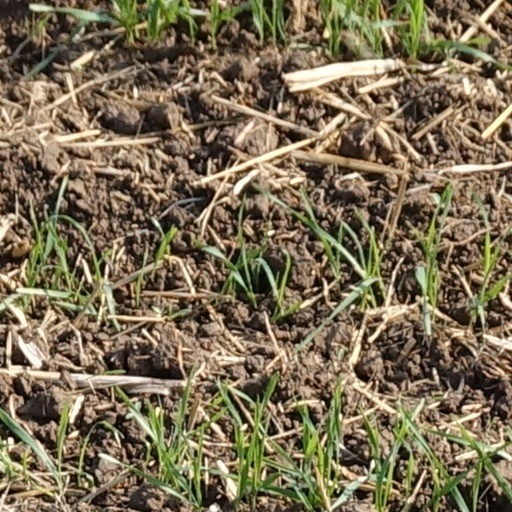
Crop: wheat